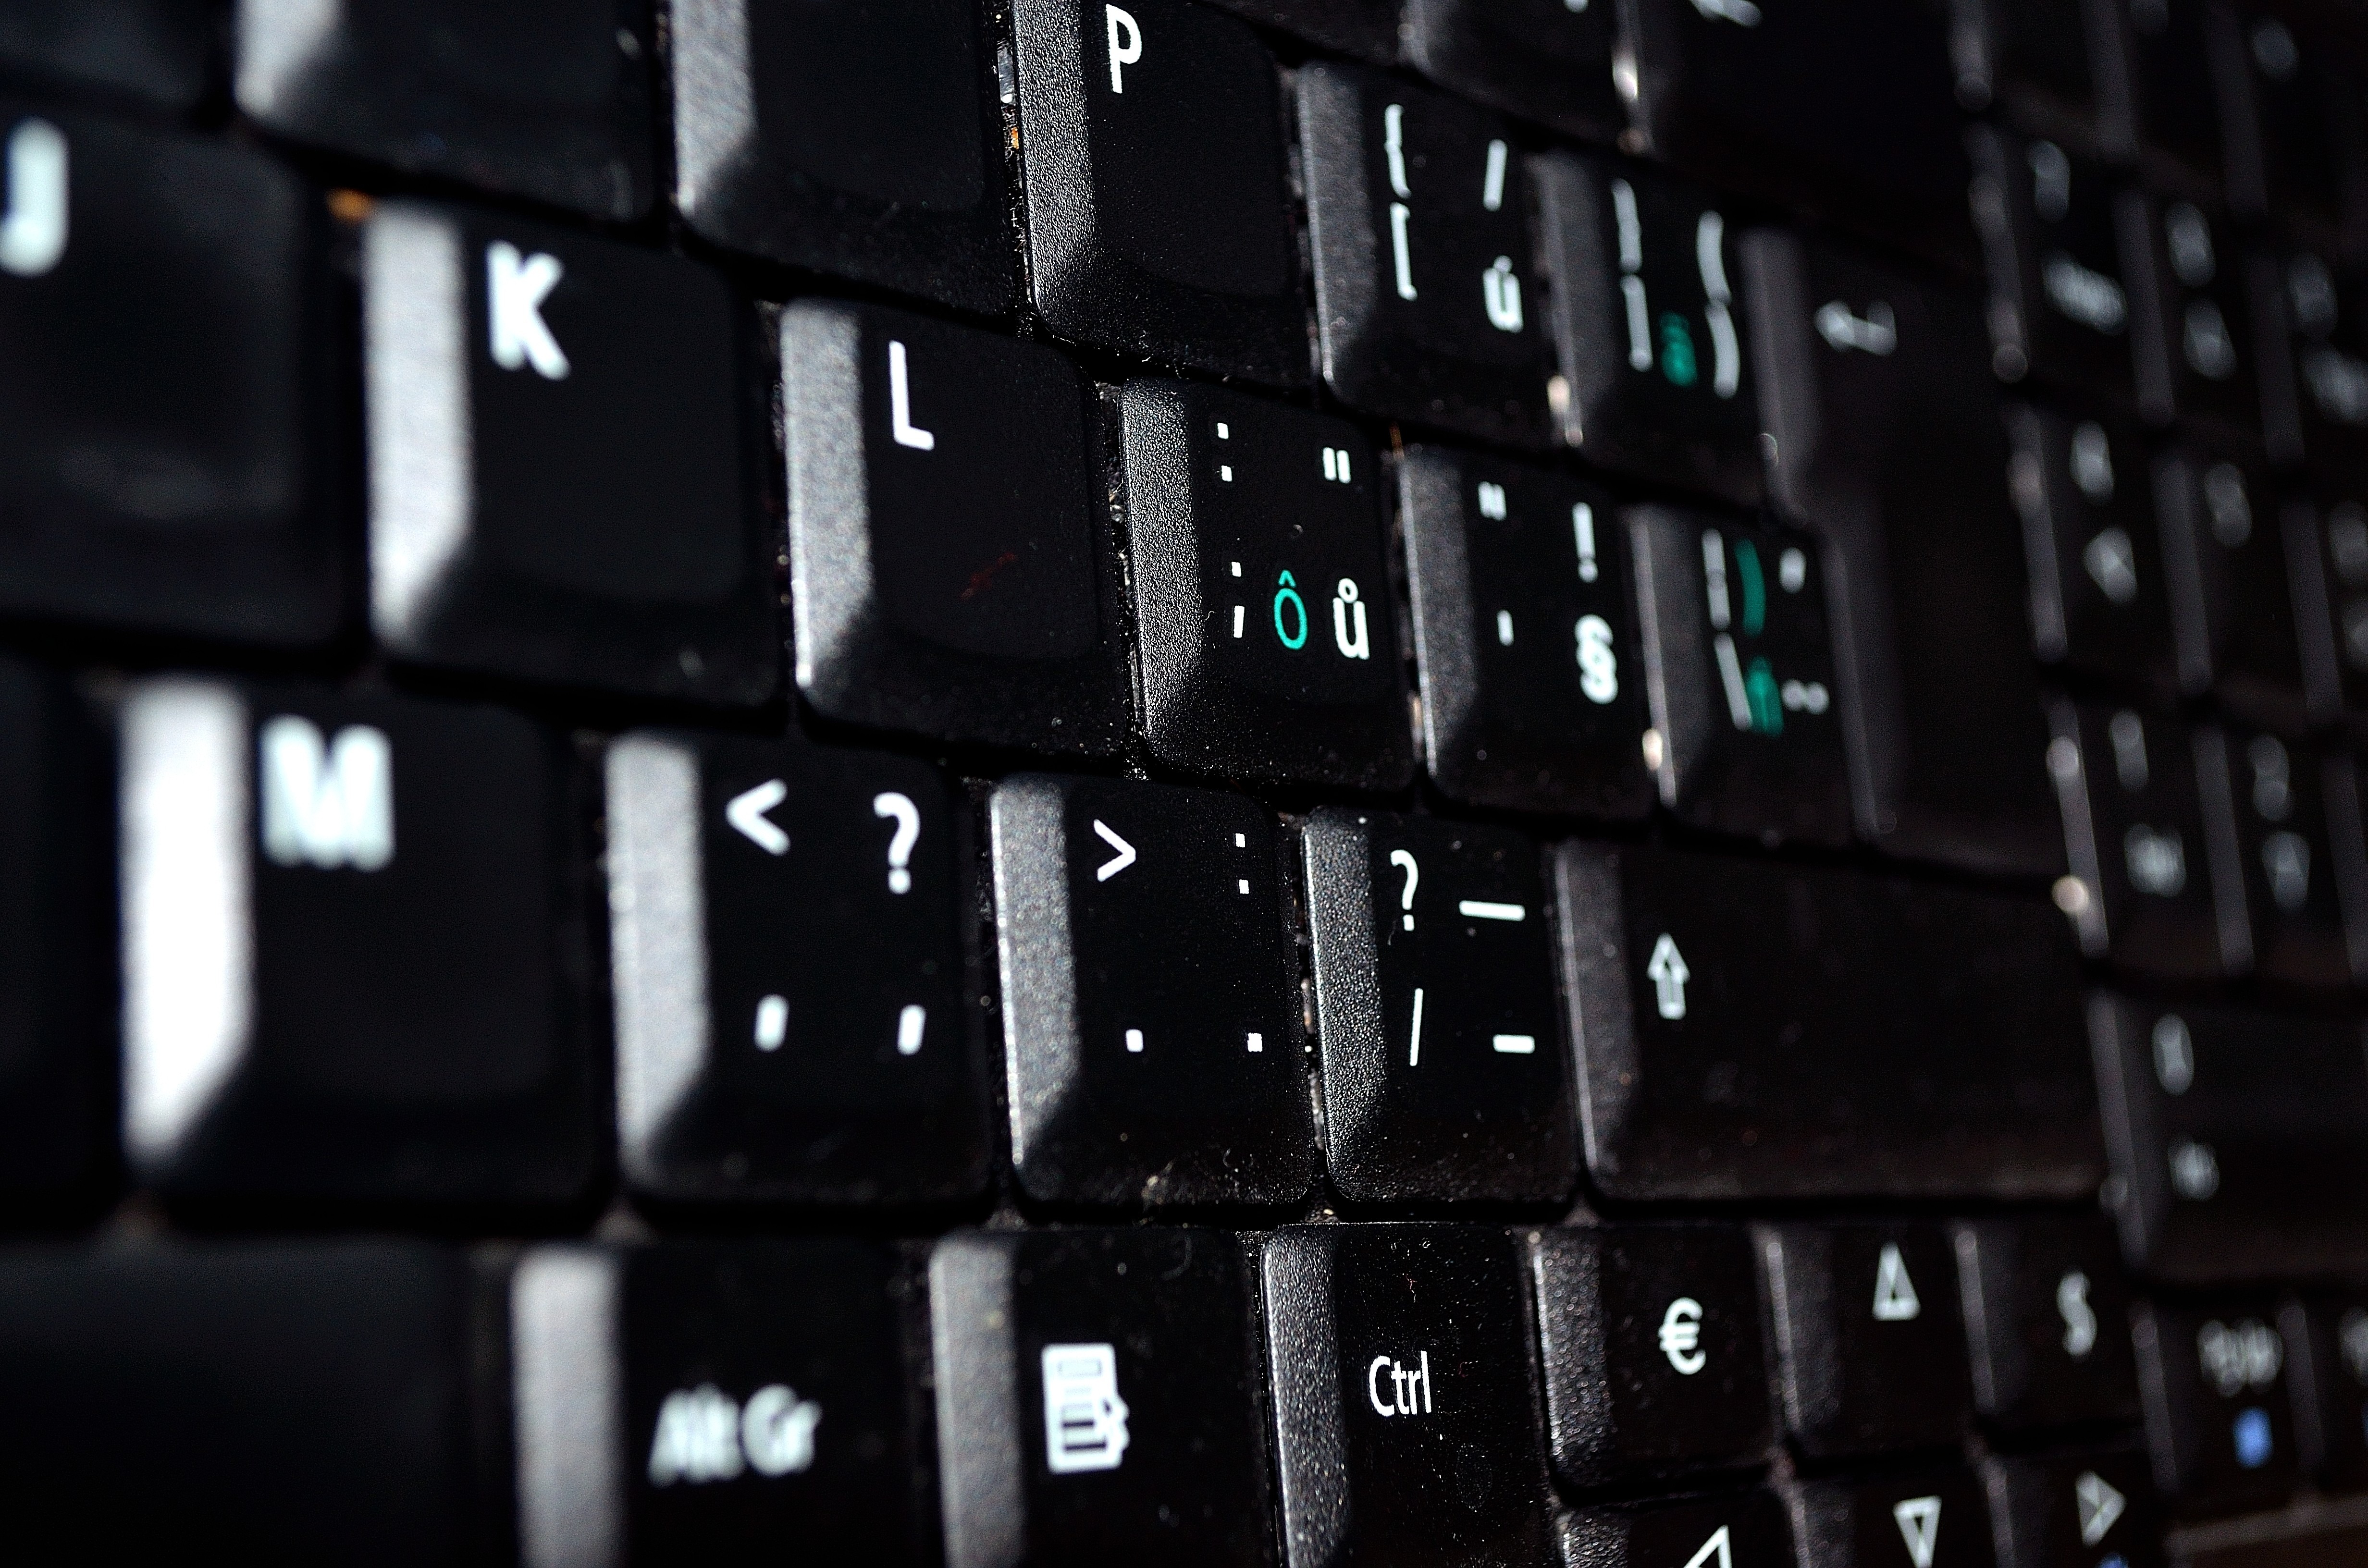
computer, black and white, keyboard, technology, photography, macro, business, black, monochrome, close up, background, pc, job, multimedia, computer keyboard, personal computer, electronic device, computer hardware, musical keyboard, personal computer hardware